Michael Angelakos

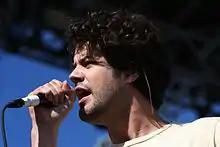
Michael Angelakos fronting Passion Pit at the Treasure Island Music Festival in 2009

"Sleepyhead" was the only track from "Chunk of Change" to be included on the album and was made available from iTunes for free as a discovery download in 2009. The song continued to receive additional exposure through its appearances in advertisements. It was used in a season 3 episode of the teen-drama, "Skins" and most recently in the debut trailer for LittleBigPlanet 2, which led to the band's increased popularity among fans and players of the game, who eventually created an in-game instrumental version of the song to listen to in the first game. When the sequel was released, it came with the song's actual instrumental version used in the trailer.